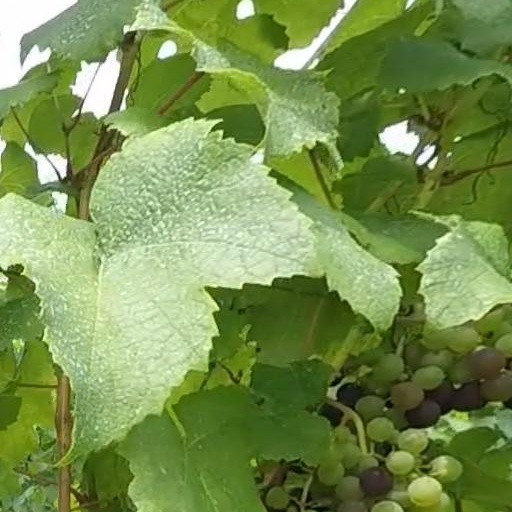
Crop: grape